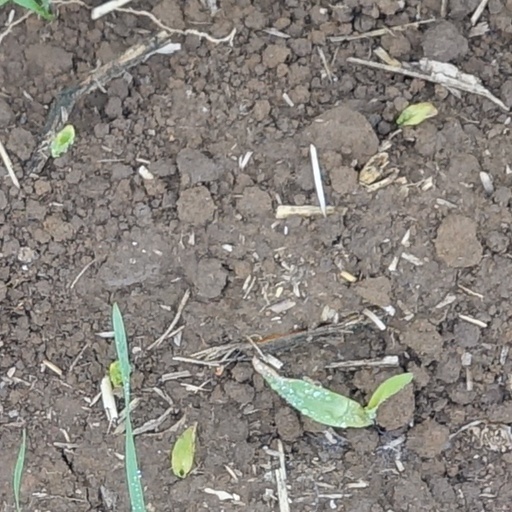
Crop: wheat